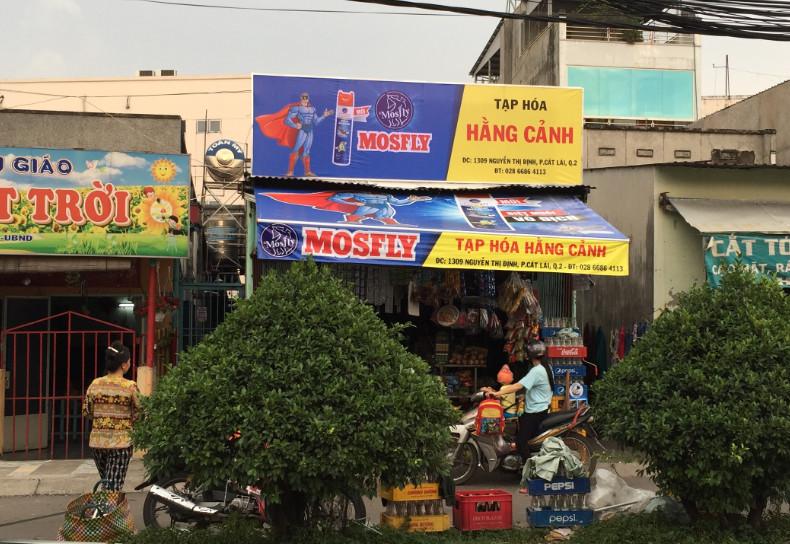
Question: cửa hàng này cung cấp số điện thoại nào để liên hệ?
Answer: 02866864113